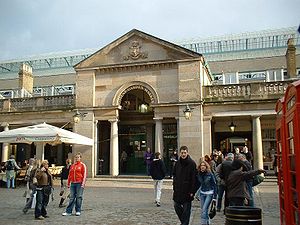
Covent Garden
Udvendigt fra Covent Garden markedet
"Covent Garden er et område i det centrale London. Området er domineret af forretninger og teatre og har indgangen til Royal Opera House, som også bare kendes som ""Covent Garden"" samt det travle Seven Dials-område.